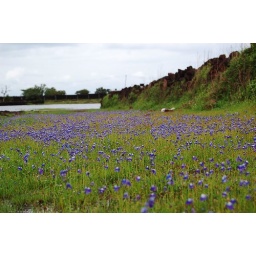
blue kakka poo with lake in back ground